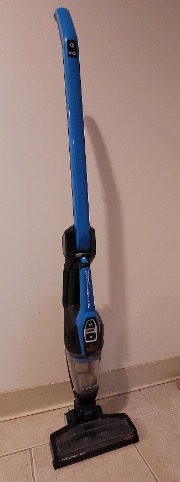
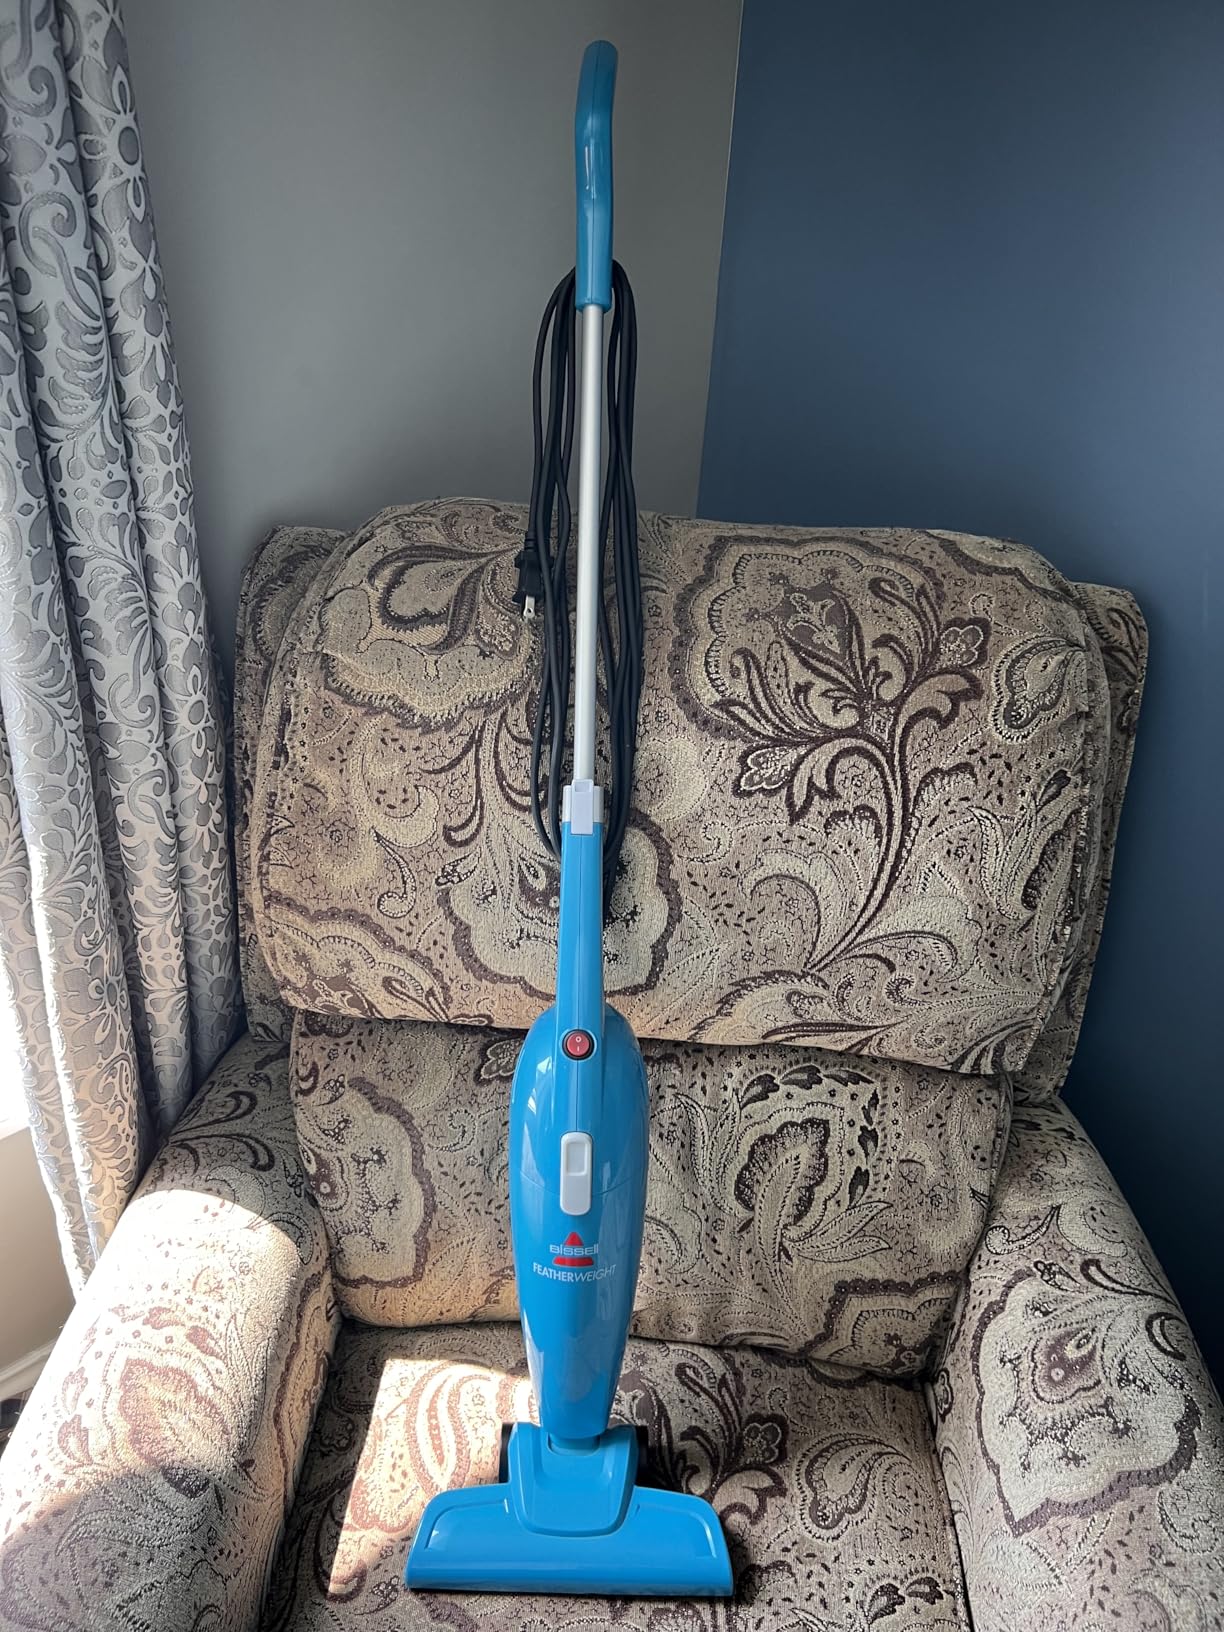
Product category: items_vacuum
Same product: no